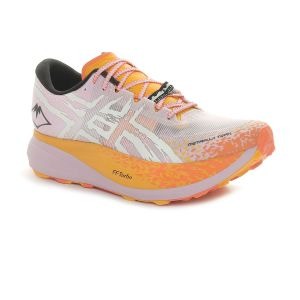
Asics Scarpa da Trail Running Uomo  Metafuji Trail Rosa Arancione   Sconto 14%
Prezzo: 215,00 €